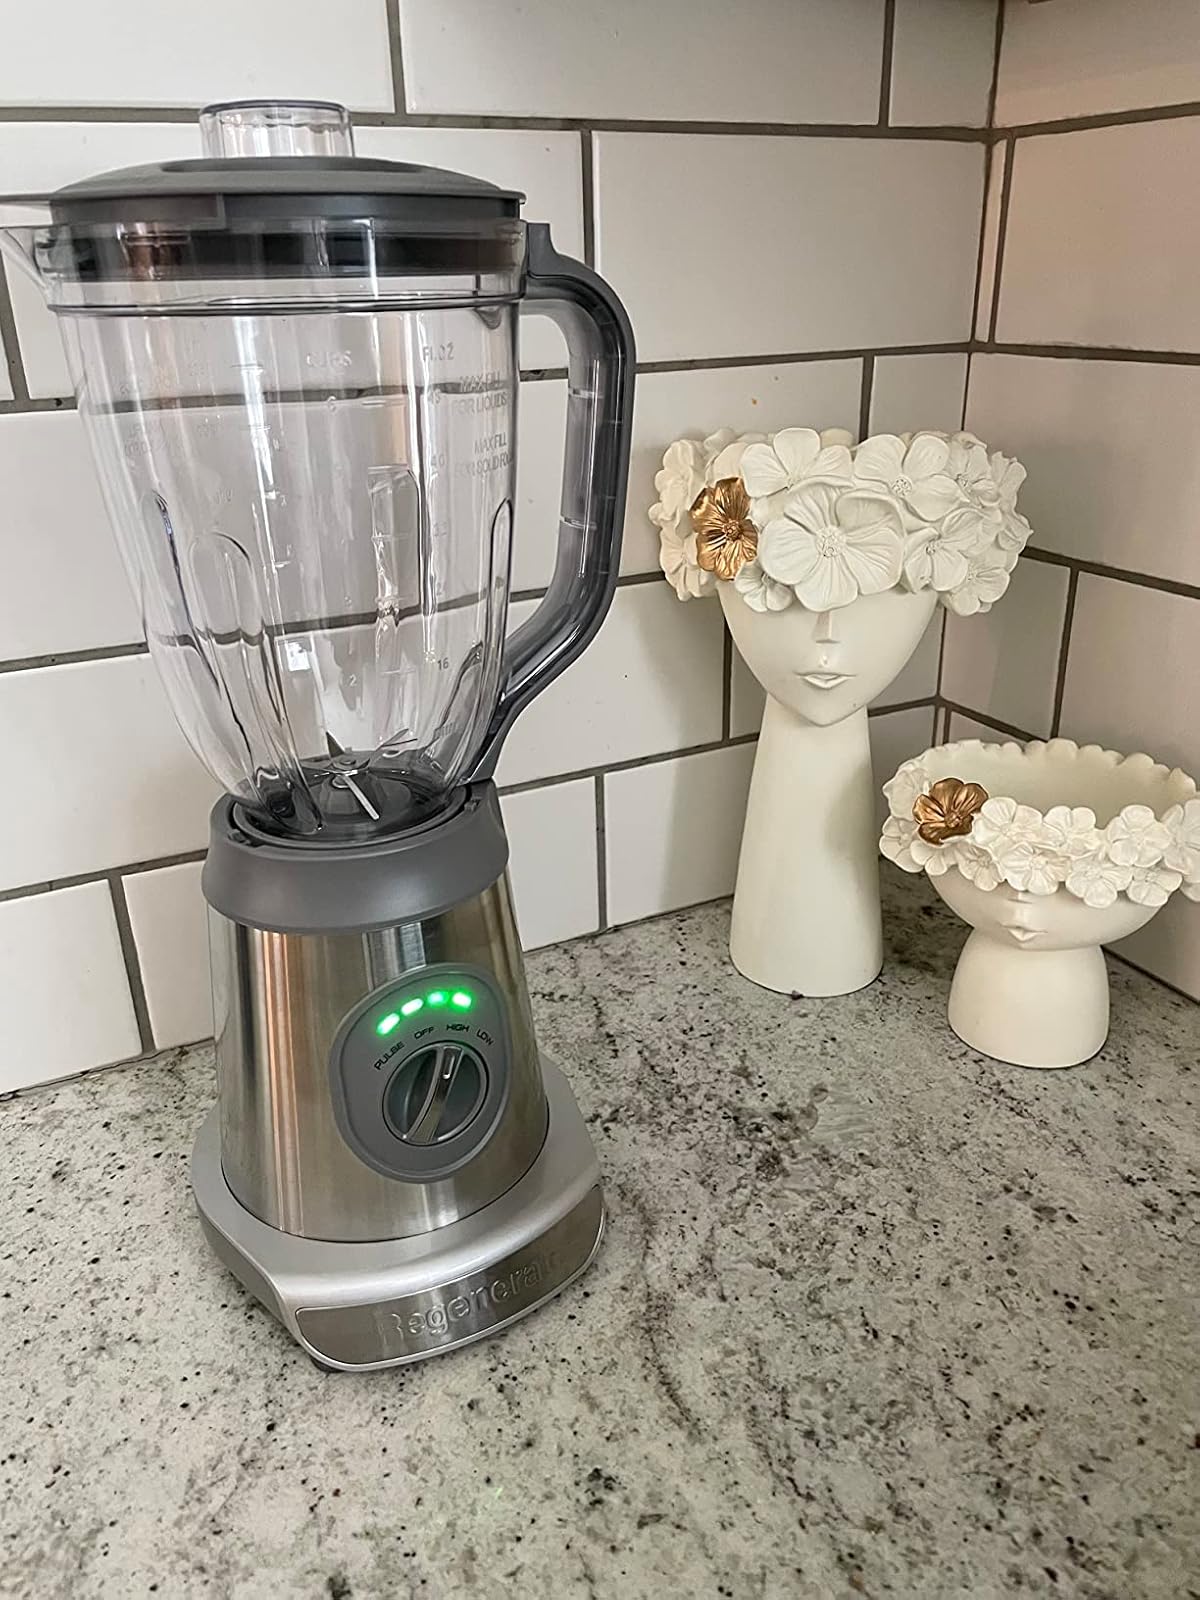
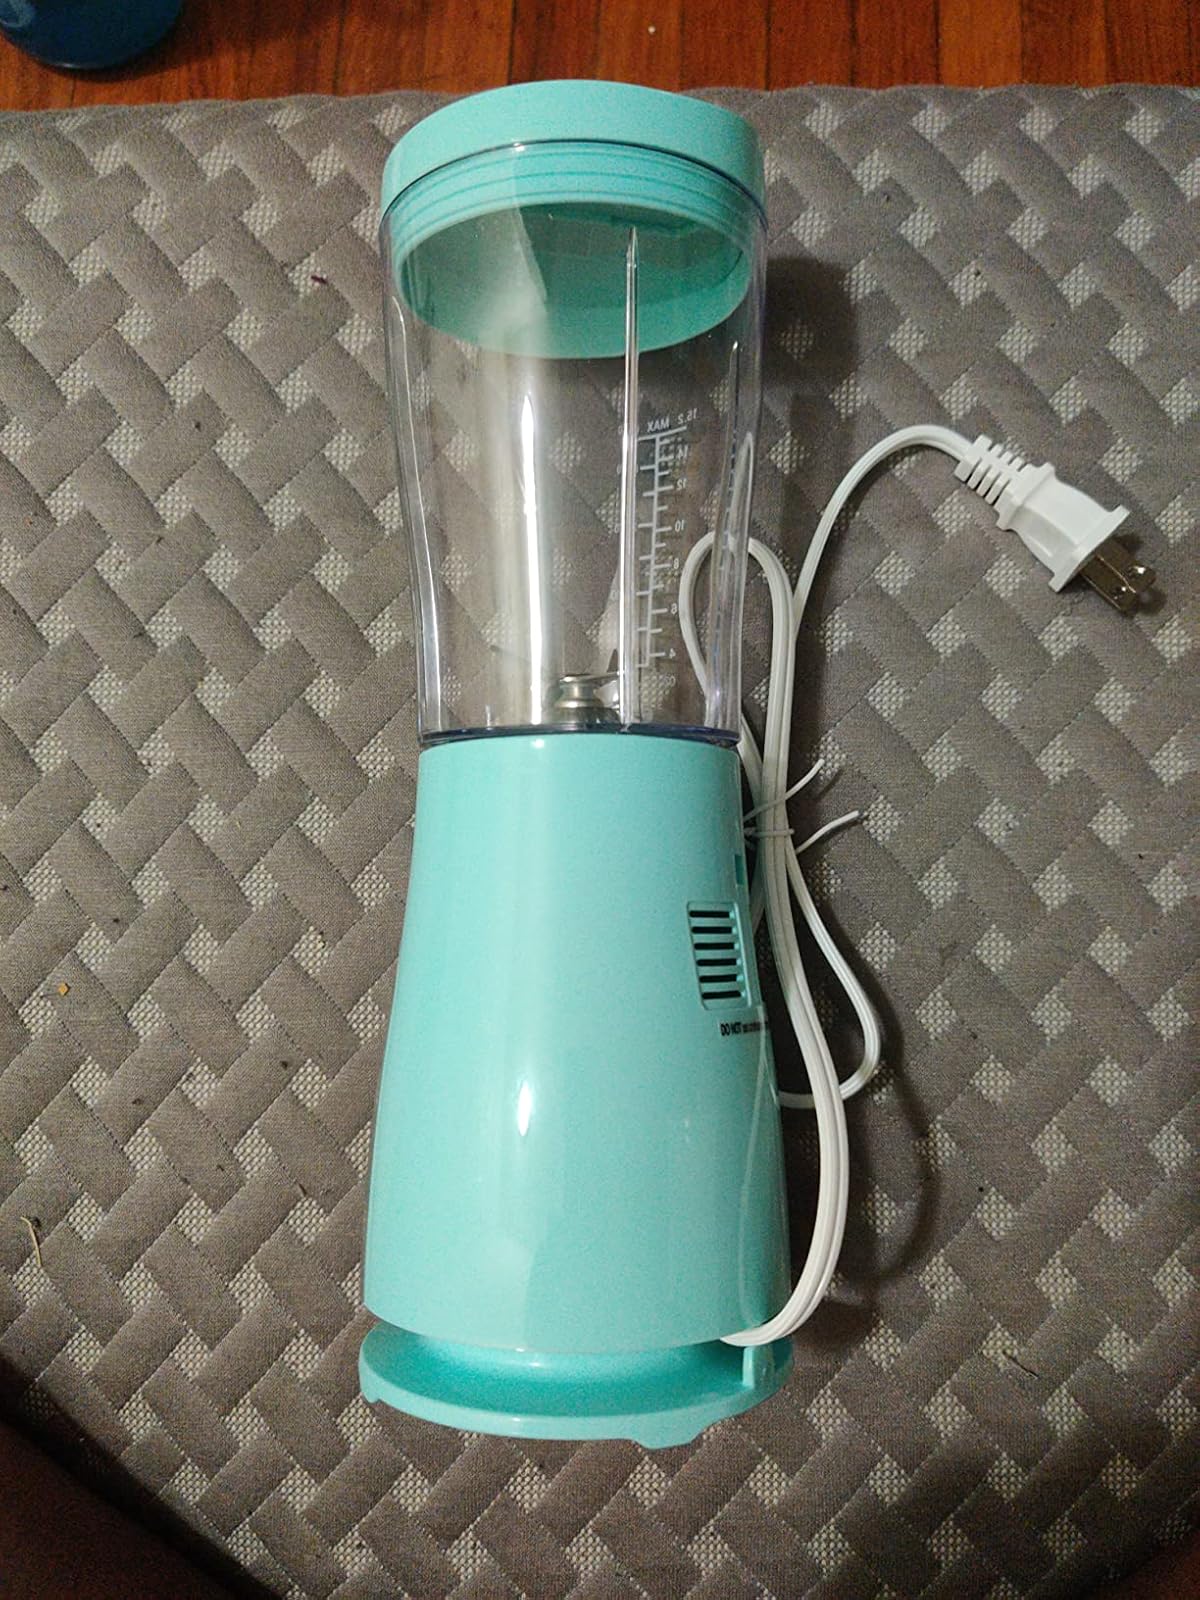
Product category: items_blender
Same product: no